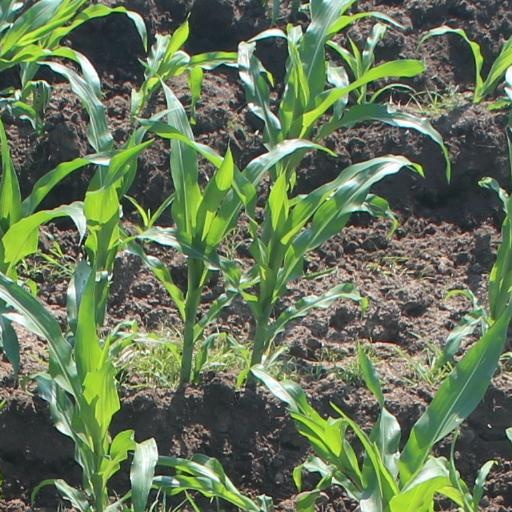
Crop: maize; corn